Garōden

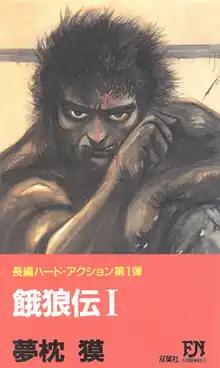
First novel cover

is a Japanese martial arts novel series written by Baku Yumemakura. The series' first part consists of 13 novels, released from July 1985 to March 2003. The second part, "Shin Garōden", started in December 2006, with five volumes released by October 2020.